Citizen Kane

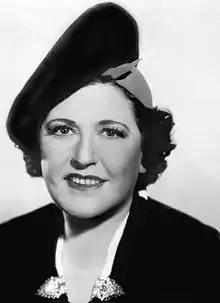
Film columnist and Hearst employee Louella Parsons was humiliated by "Citizen Kane" and made numerous threats to prevent the film's release.

One of the editing techniques used in "Citizen Kane" was the use of montage to collapse time and space, using an episodic sequence on the same set while the characters changed costume and make-up between cuts so that the scene following each cut would look as if it took place in the same location, but at a time long after the previous cut. In the breakfast montage, Welles chronicles the breakdown of Kane's first marriage in five vignettes that condense 16 years of story time into two minutes of screen time. Welles said that the idea for the breakfast scene "was stolen from "The Long Christmas Dinner" by Thornton Wilder ... a one-act play, which is a long Christmas dinner that takes you through something like 60 years of a family's life." The film often uses long dissolves to signify the passage of time and its psychological effect of the characters, such as the scene in which the abandoned sled is covered with snow after the young Kane is sent away with Thatcher.